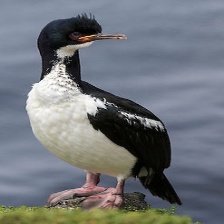
Species: AUCKLAND SHAQ
Scientific name: LEUCOCARBO COLENSOI